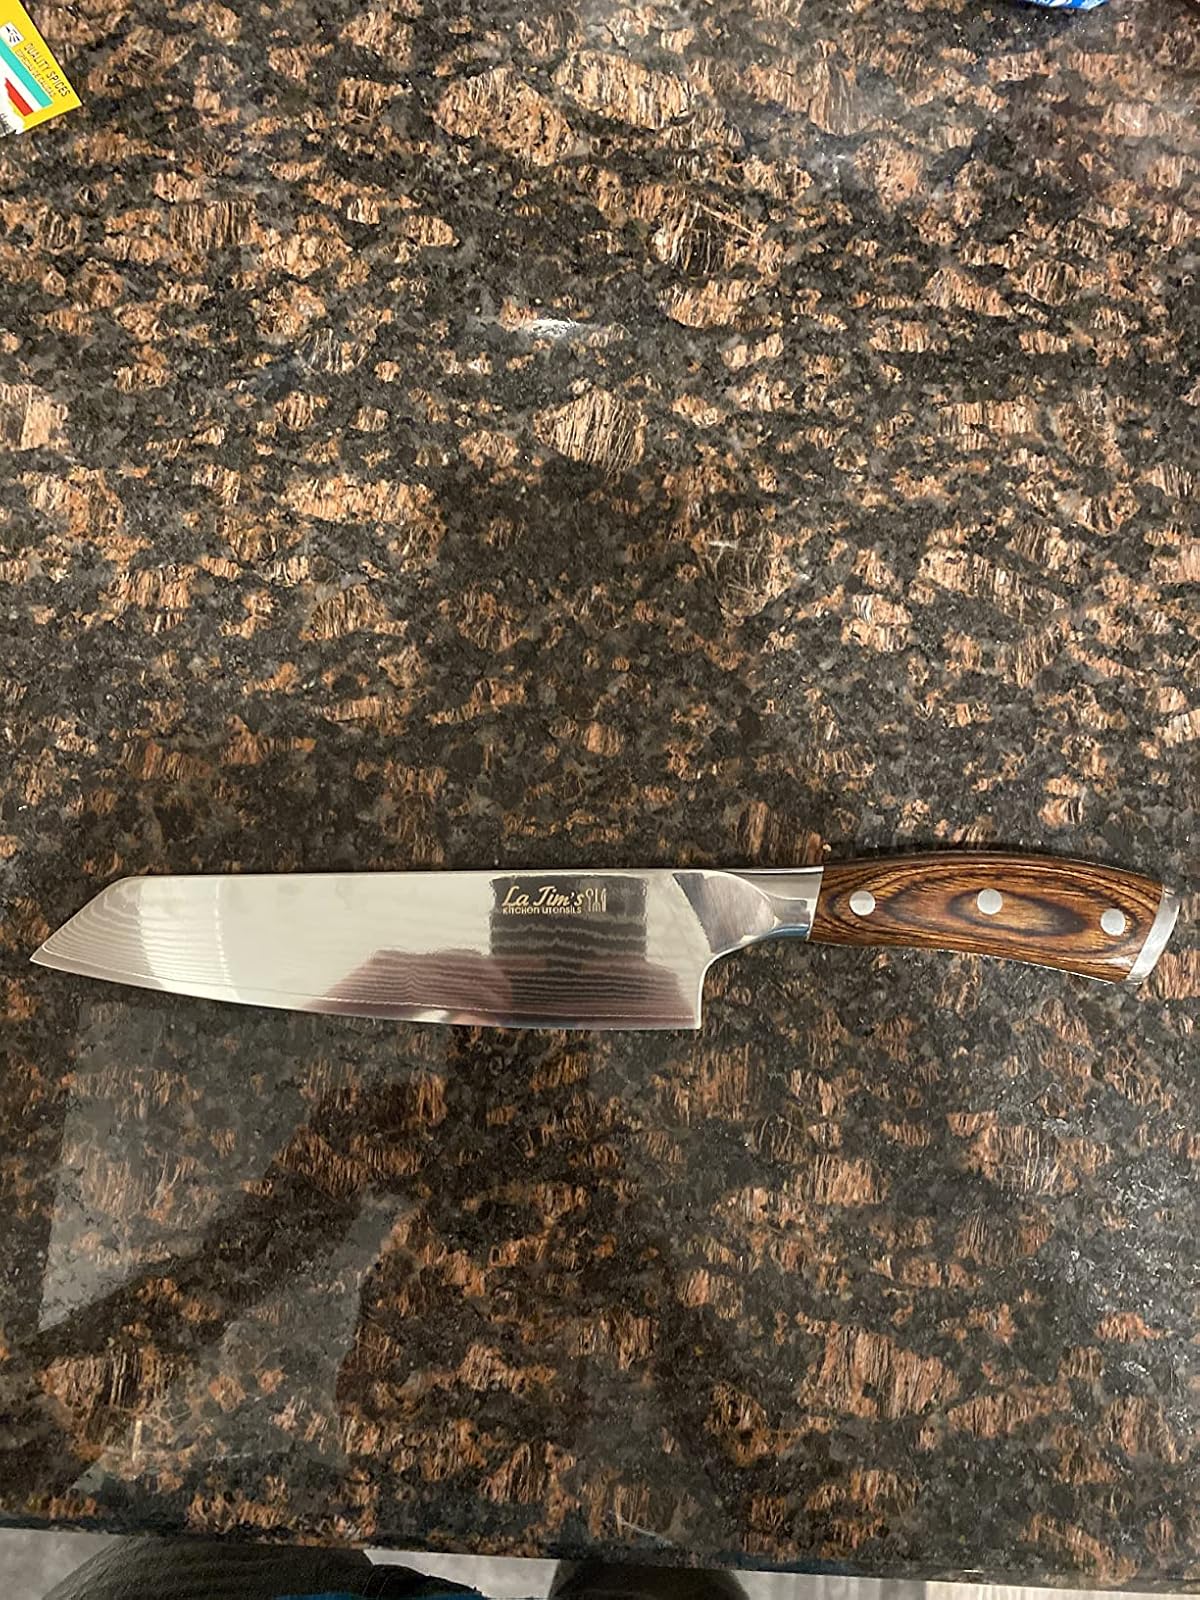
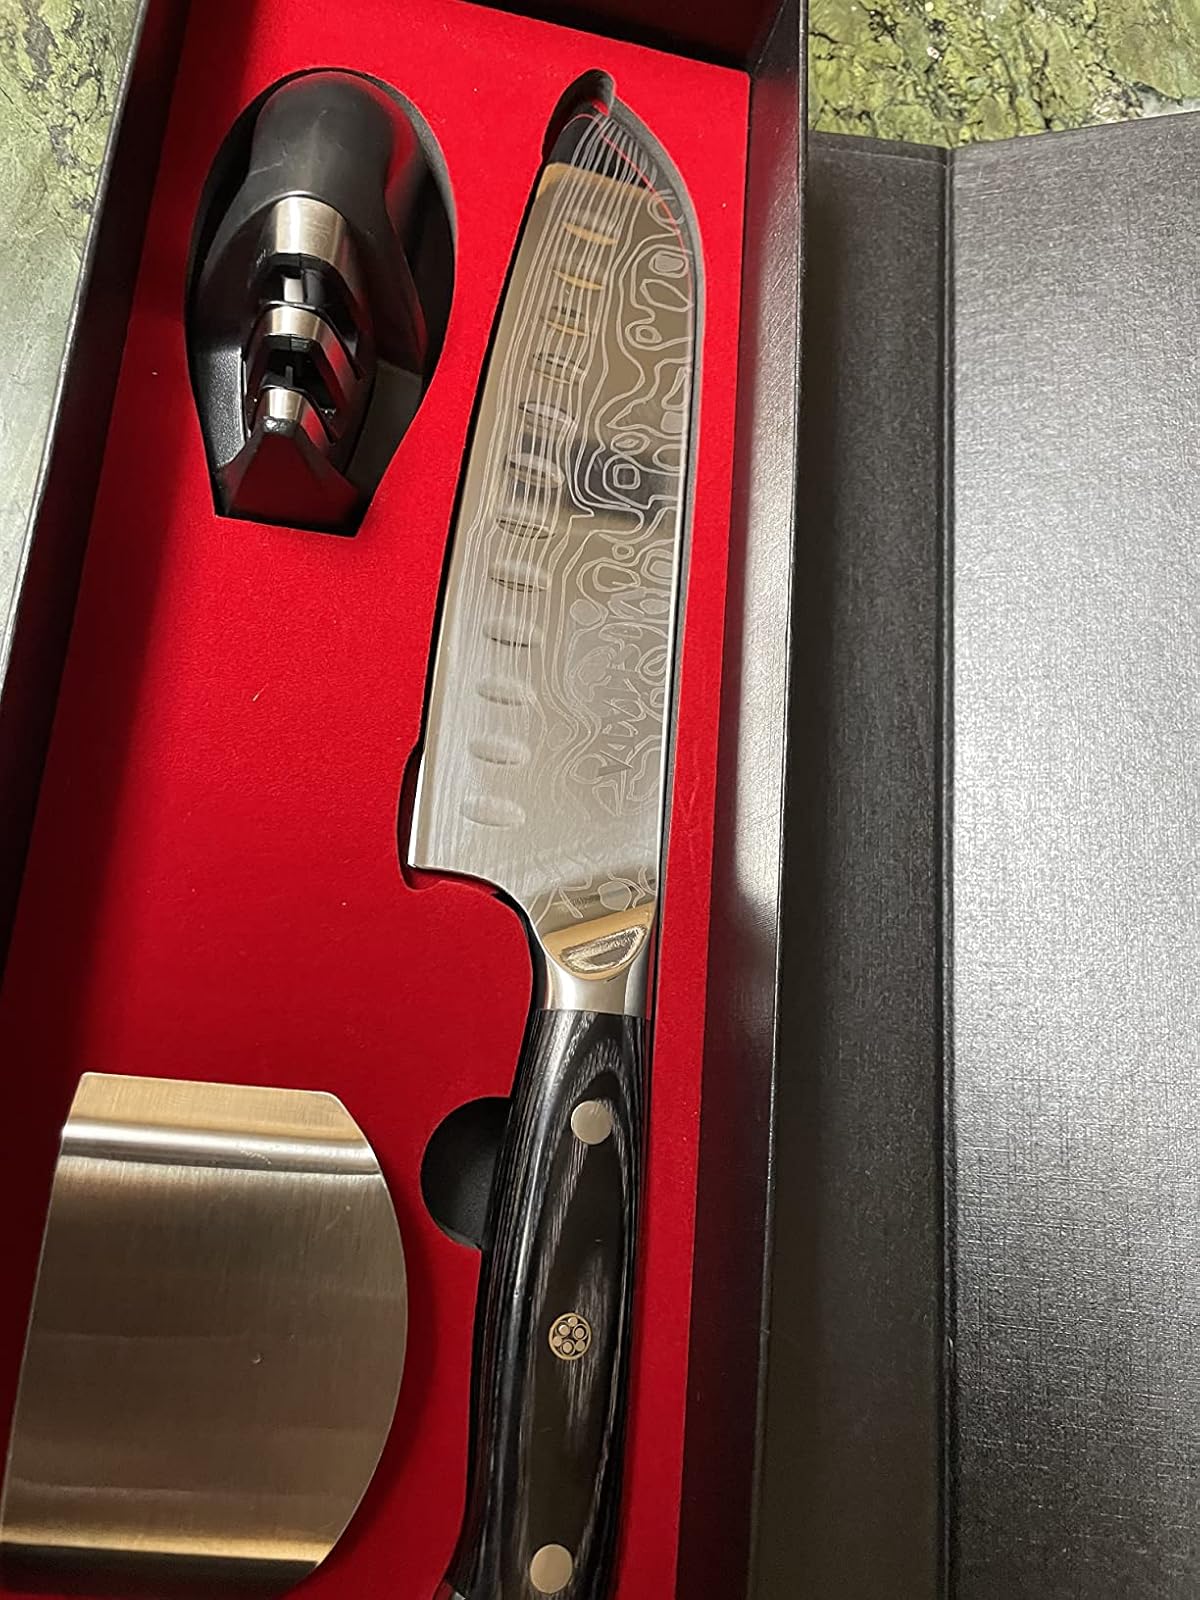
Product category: items_knife
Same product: no